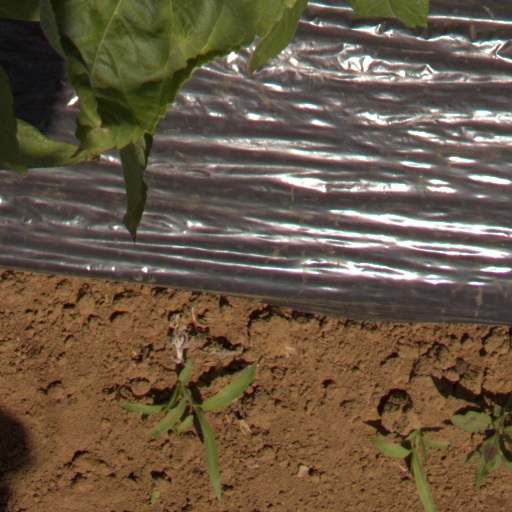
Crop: Jerusalem artichoke